Takashi Matsumoto (poet)

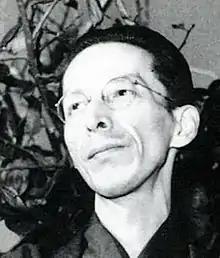
Matsumoto Takashi

was a Japanese haiku poet active in Shōwa period Japan.